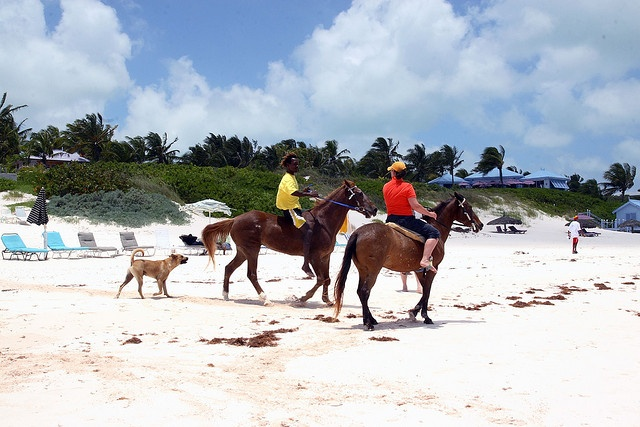
A couple of people riding horses on a beach.
A couple of people riding on the backs of horses with a dog.
Two people ride horses on the beach followed by a dog.
A dog following two people on horses on a beach
HORSE BACK RIDERS AND A DOG RUNNING ALONG THE BEACH